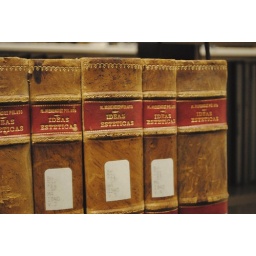
@ the library in queens college.I loved these books even thought I never opened one.